Australian Aboriginal fibre sculpture

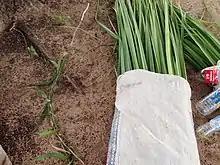
Two important natural materials for Kuninjku fibre art. Flagellaria indica (left) can be used to create strong frames for works, while Pandanus spiralis (right) is used to fill in these frames or independently to create woven works.

The Kuninjku or Kunwinjku people of western and central Arnhem Land developed their own forms of fibre sculpture in the early 2000s, typically flat forms based on a frame of Flagellaria indica or Malaisia scandens vines. This frame, which blocks out the basic shapes, is infilled with a knotted mesh of pandanus fibre, often coloured with various natural local dyes. The invention of this artistic form has been attributed to the artist Marina Murdilnga, who based it on the form of traditional fishing nets which employ a triangular wooden frame infilled with string mesh. Her first work in 2003 represented Yawkyawk, a female water spirit in Kuninjku religion. This subject has remained popular, among other spirit figures, Dreaming stories and animal subjects. Works in this tradition are often made at Maningrida Arts and Culture (MAC) in Maningrida and Injalak Arts in Gunbalanya.